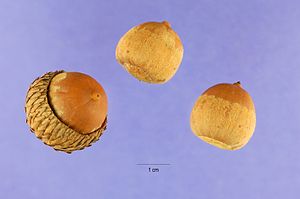
Farveeg / Galleri
Frø